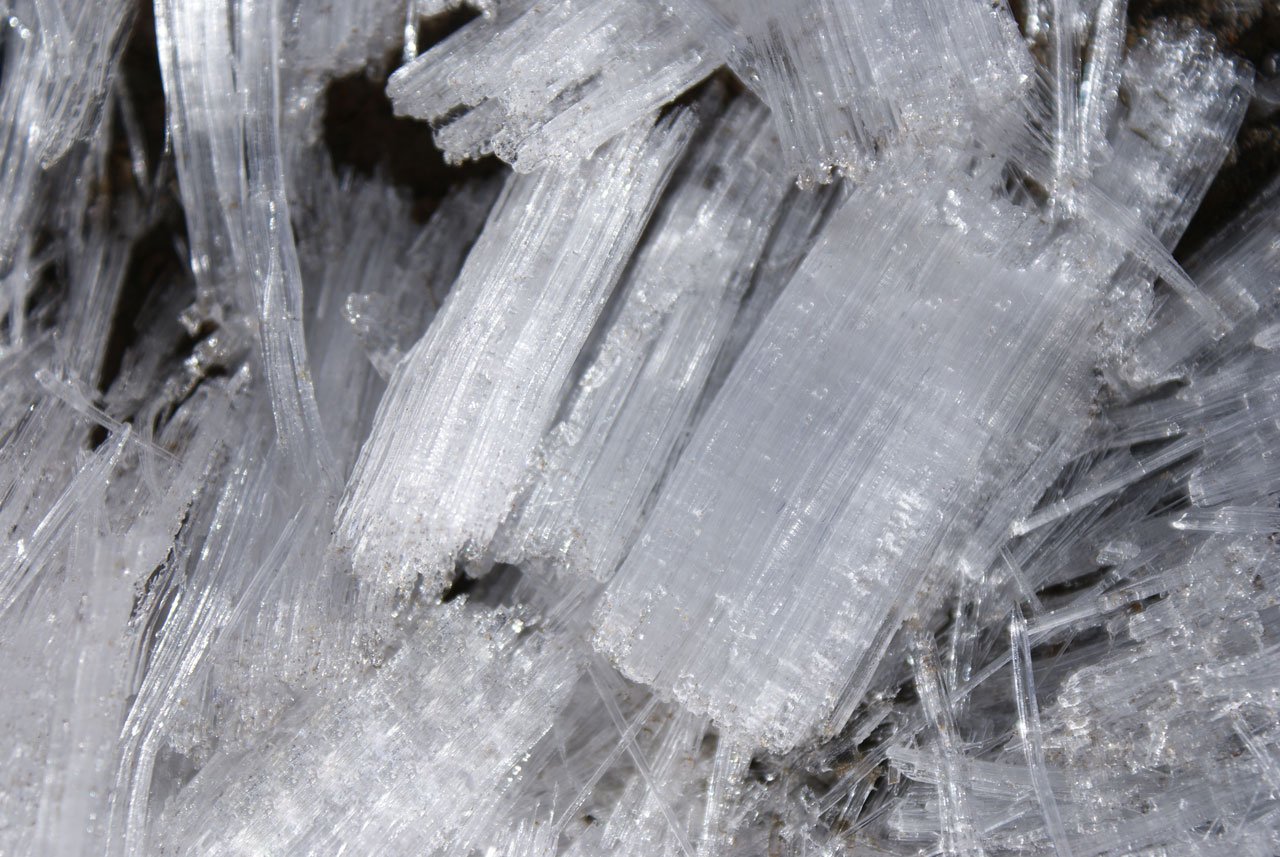
snow, cold, winter, white, frost, formation, clear, ice, freeze, frozen, icicle, crystal, melting, mineral, freezing